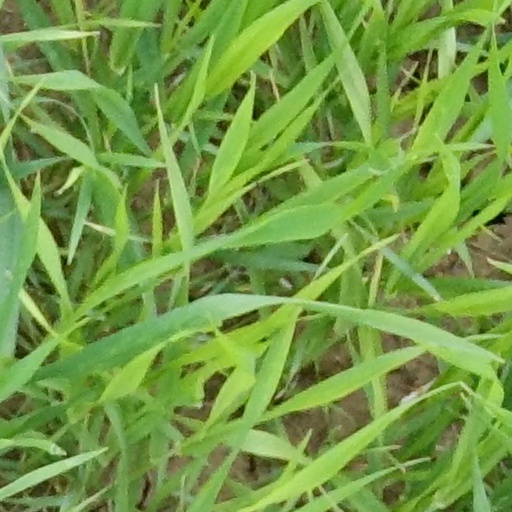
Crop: wheat